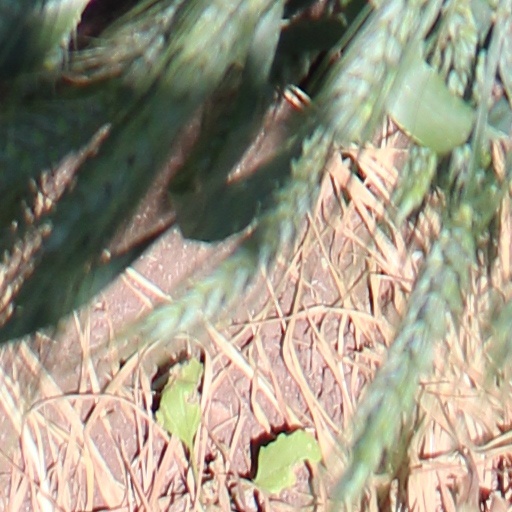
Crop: wheat